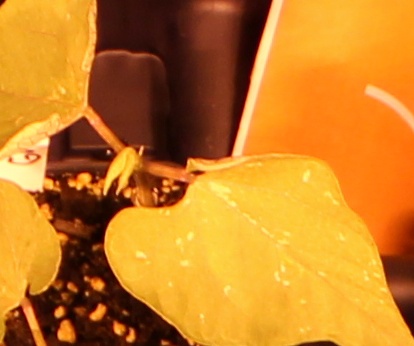
Label: Blackbean